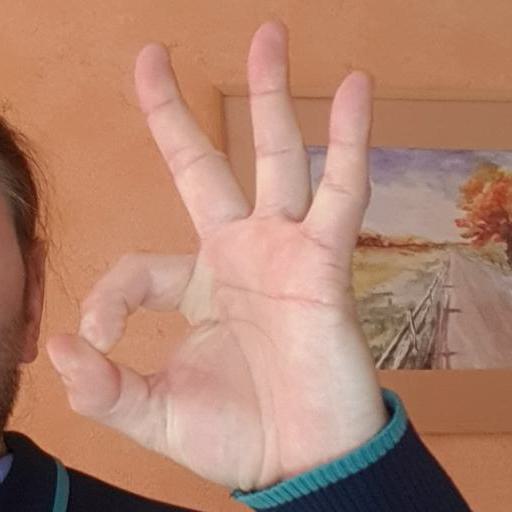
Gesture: ok